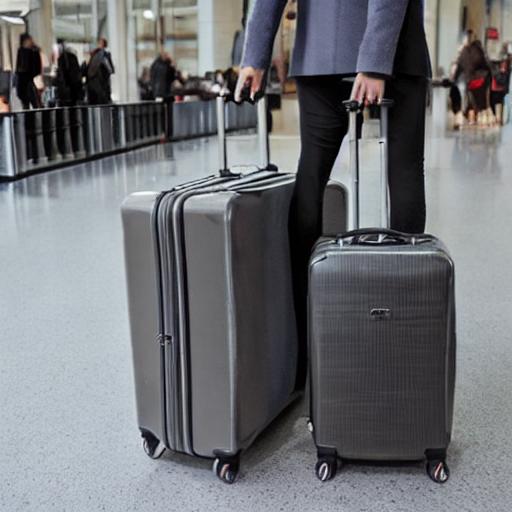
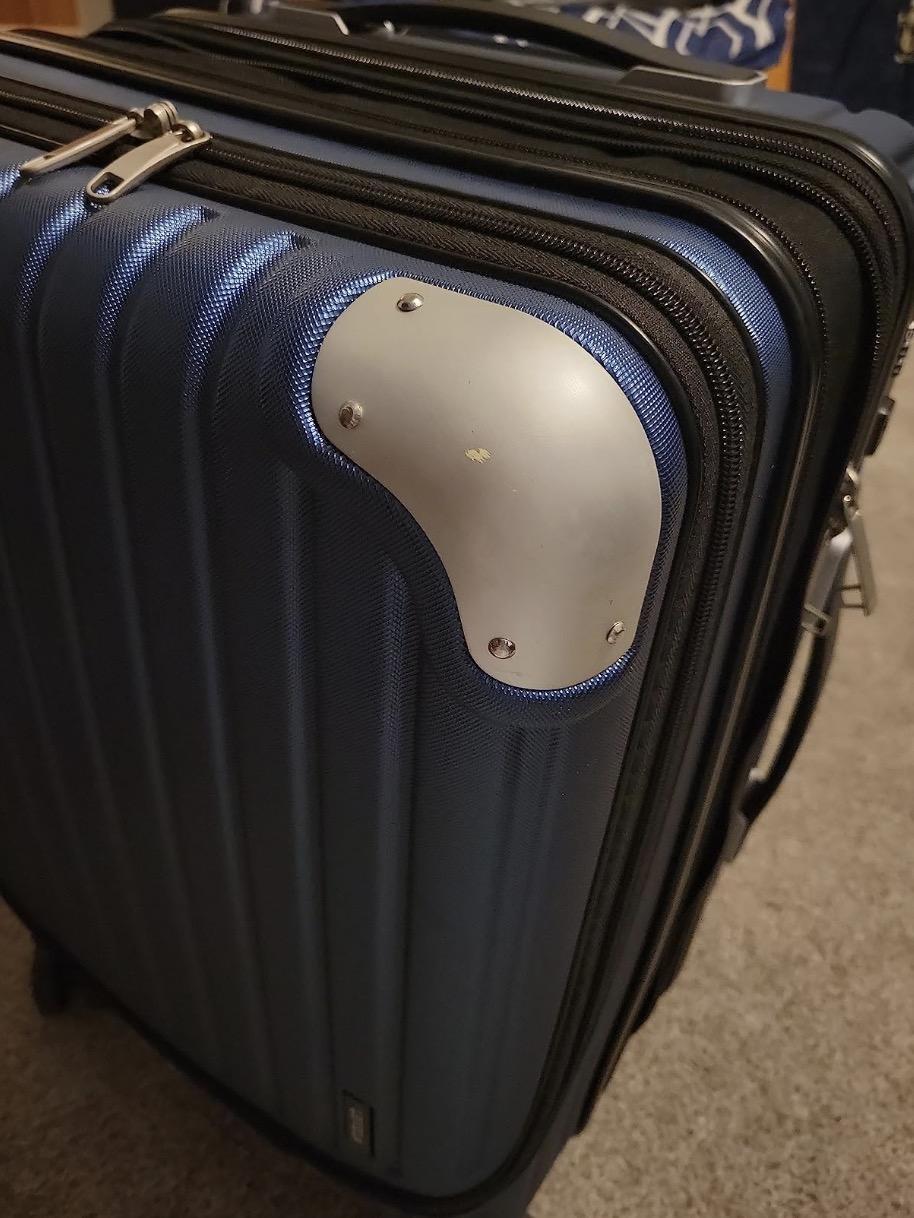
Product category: items_tea
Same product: no